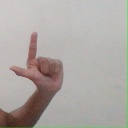
अक्षर: ल